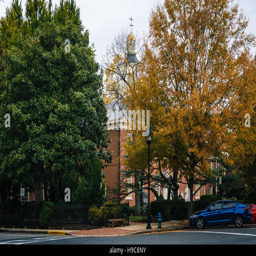
us county and autumn color